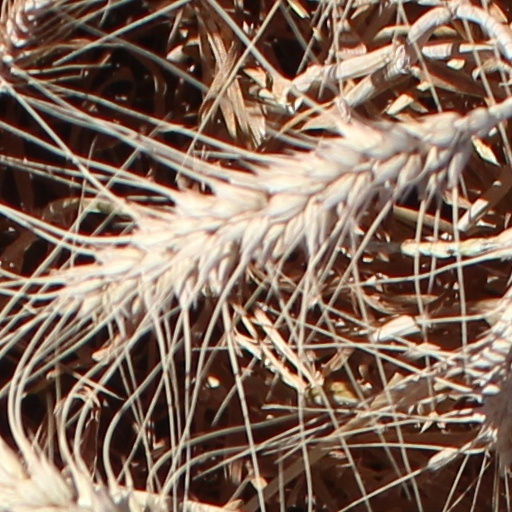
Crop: wheat